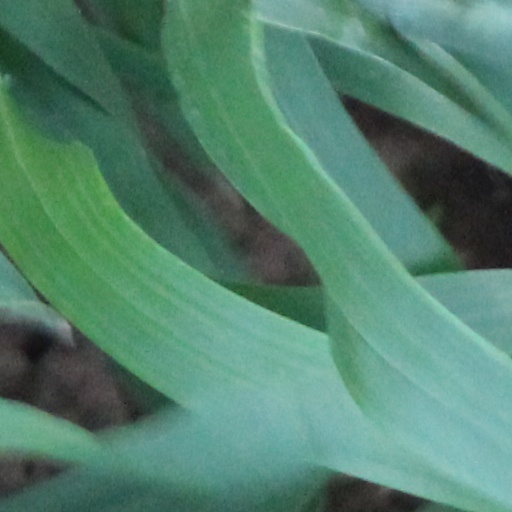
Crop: wheat